Michael Audain

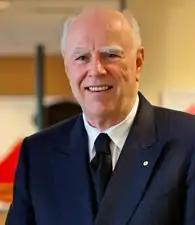

Michael James Audain, (born July 31, 1937) is a Canadian home builder, philanthropist and art collector. He is the Chairman and major shareholder of the privately held Polygon Homes Ltd., one of the largest multi-family builders in British Columbia.